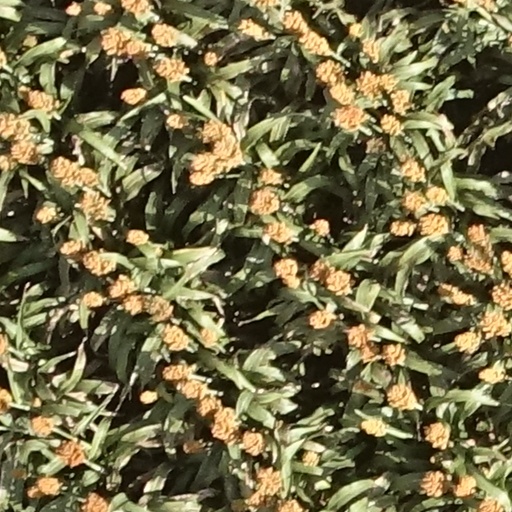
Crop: sorghum